Black Sea slave trade

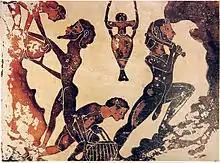
Mine workers in Greece were often slaves.

In antiquity, the Black Sea was called the Pontic Sea and people from the region often simply called Pontics. Greek colonies were established along the Black Sea, which engaged in slave trade between the tribes of the interior North of the Black Sea and the Mediterranean. Slaves were sold by their families or as war captives to the Greek cities, who exported them West to the Mediterranean or East to Asia along the Silk road.